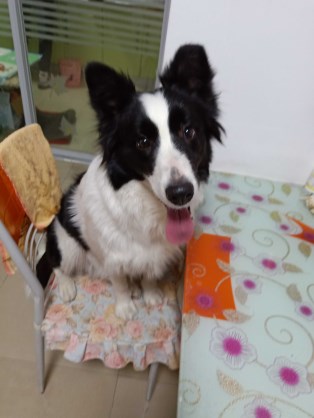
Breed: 2594-n000109-Border_collie